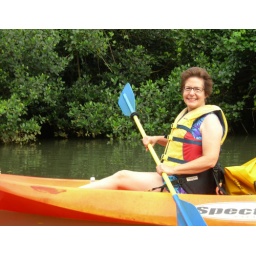
The plants in the background are non-native black mangroves from Florida! They were introduced to stabilize the shoreline.